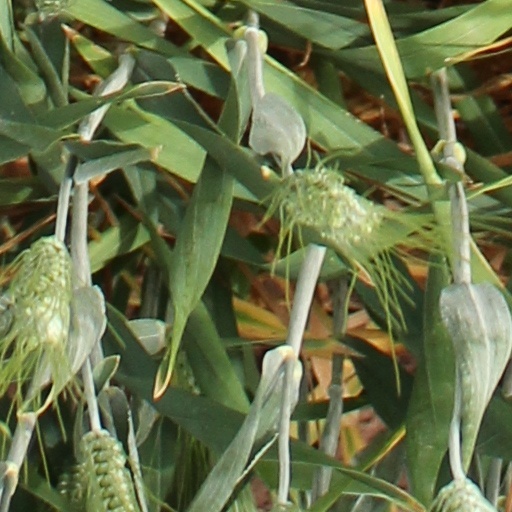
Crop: wheat